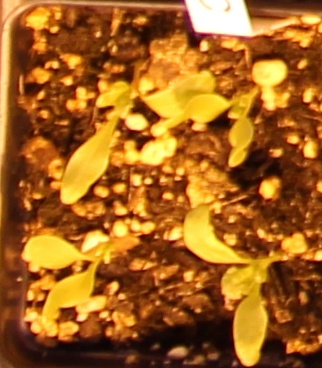
Label: Sugar beet